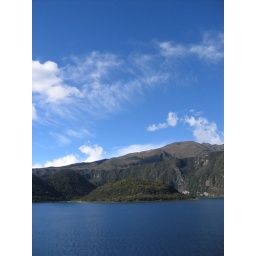
We visited a gorgeous blue lake in a volcanic crater and took a boat ride around it.